Besime Konca

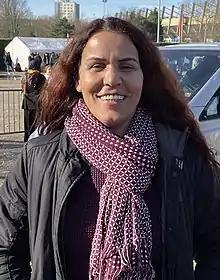
Besime Konca

Besime Konca (born 1970, Maras) is a Kurdish politician of the Peoples' Democratic Party.